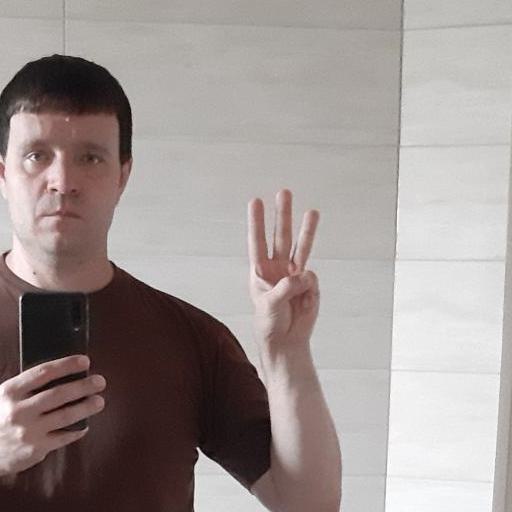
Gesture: three